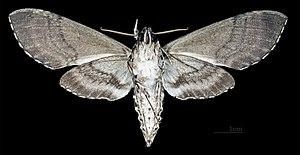
Manduca wellingi est une espèce de papillons de nuit de la famille des Sphingidae, de la sous-famille des Sphinginae et de la tribu des Sphingini.